Martina Hingis career statistics

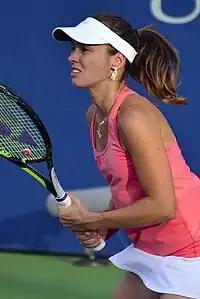
Hingis at the 2013 US Open.

"Only main-draw results in WTA Tour, Grand Slam tournaments, Billie Jean King Cup (Fed Cup), Hopman Cup and Olympic Games are included in win–loss records."